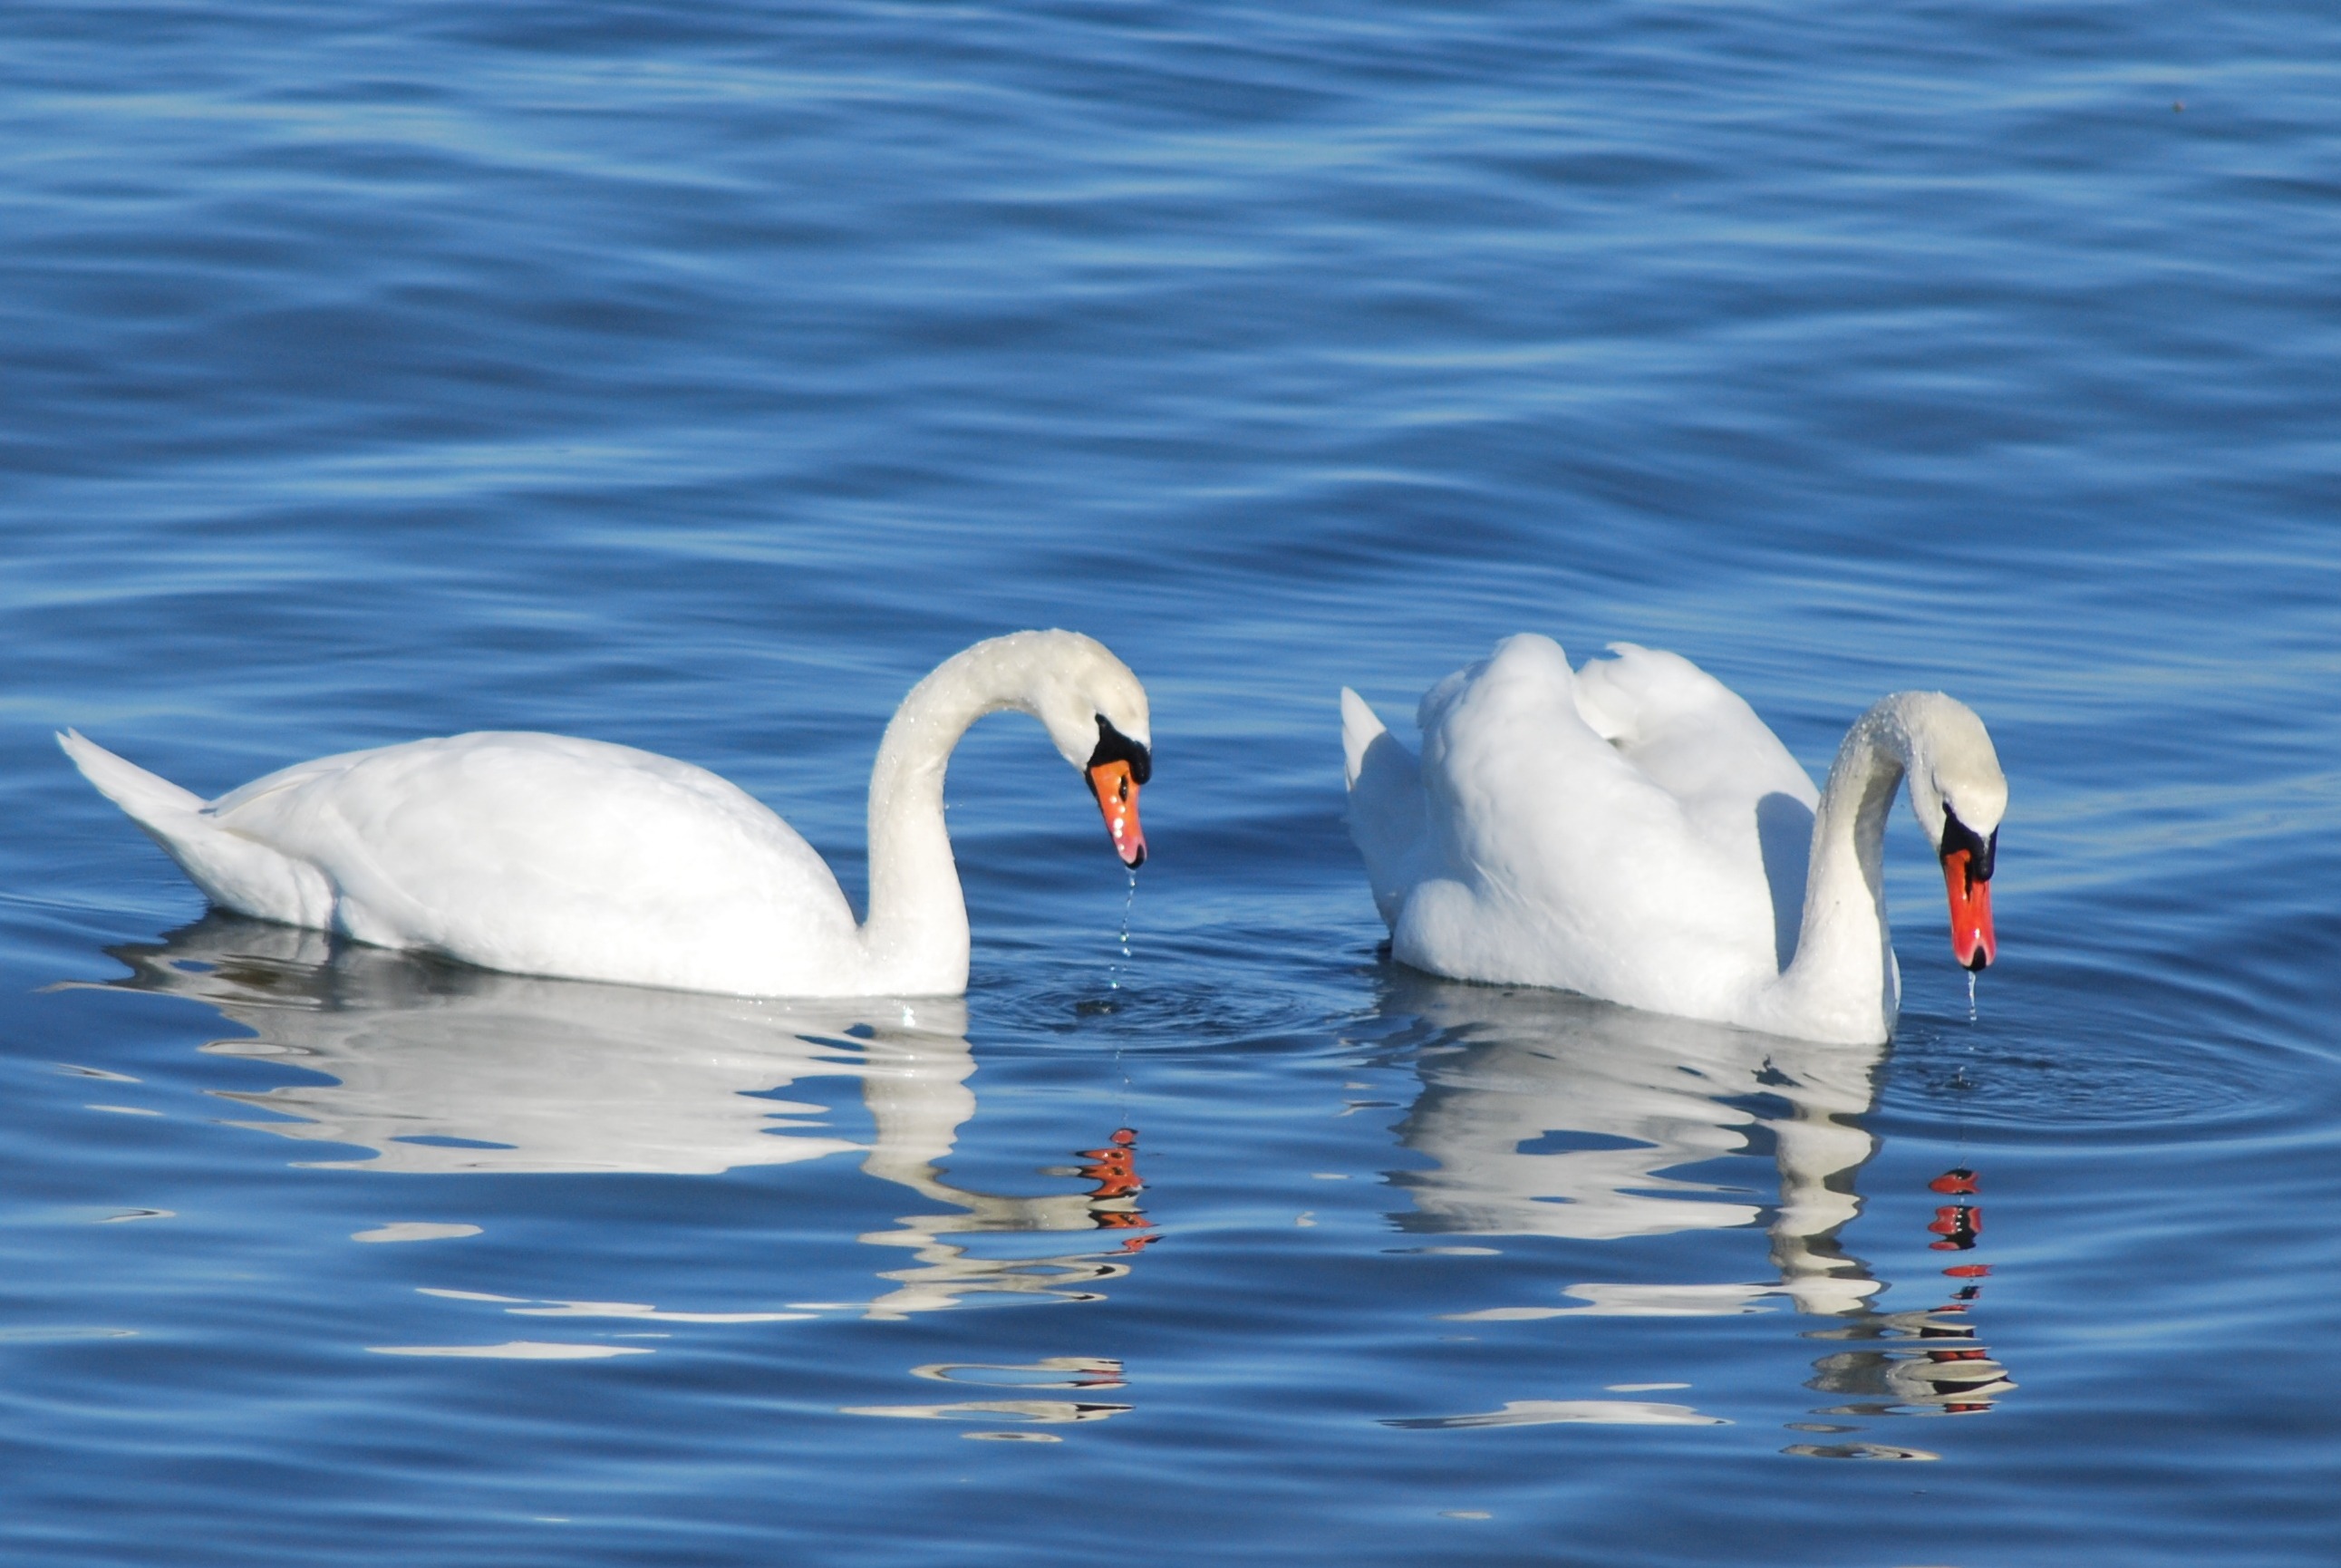
water, nature, bird, wing, white, lake, animal, pond, reflection, beak, park, feather, birds, swan, race, swans, vertebrate, beautiful, bill, waterfowl, water bird, beautiful swans, ducks geese and swans